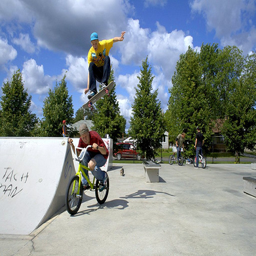
A boy jumping a skateboard over another boy on a bicycle.
A boy on a skateboard jumps over a boy on a bike.
One boy doing tricks on a skateboard over a boy riding a bike.
A skateboarder jumping over another guy on a bicycle.
People are doing tricks on bicycles and skateboards.